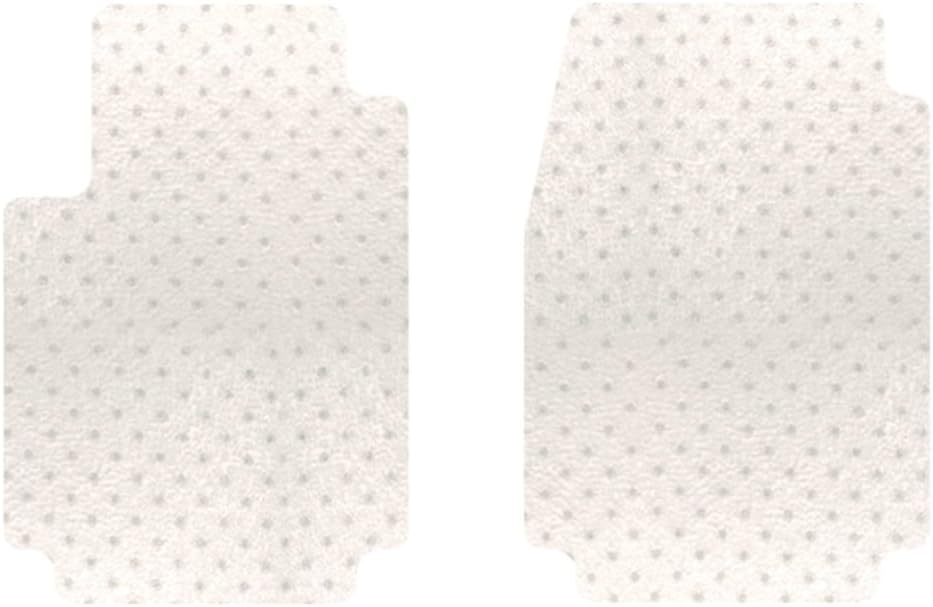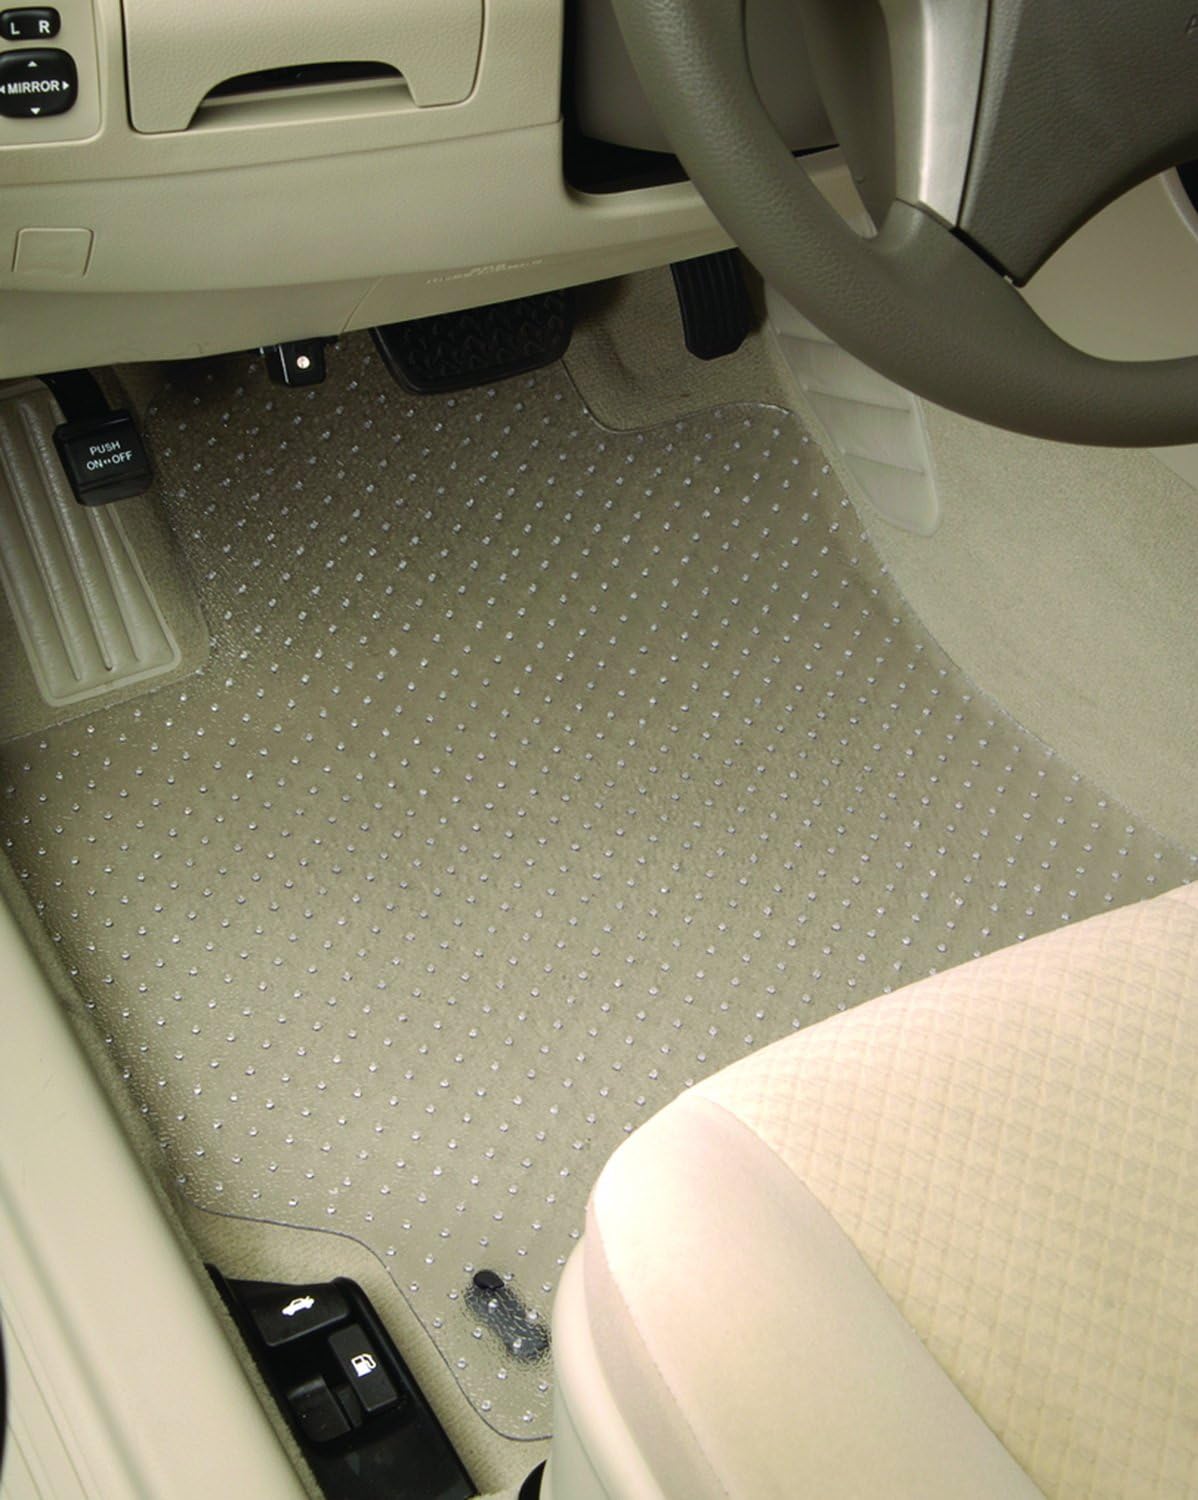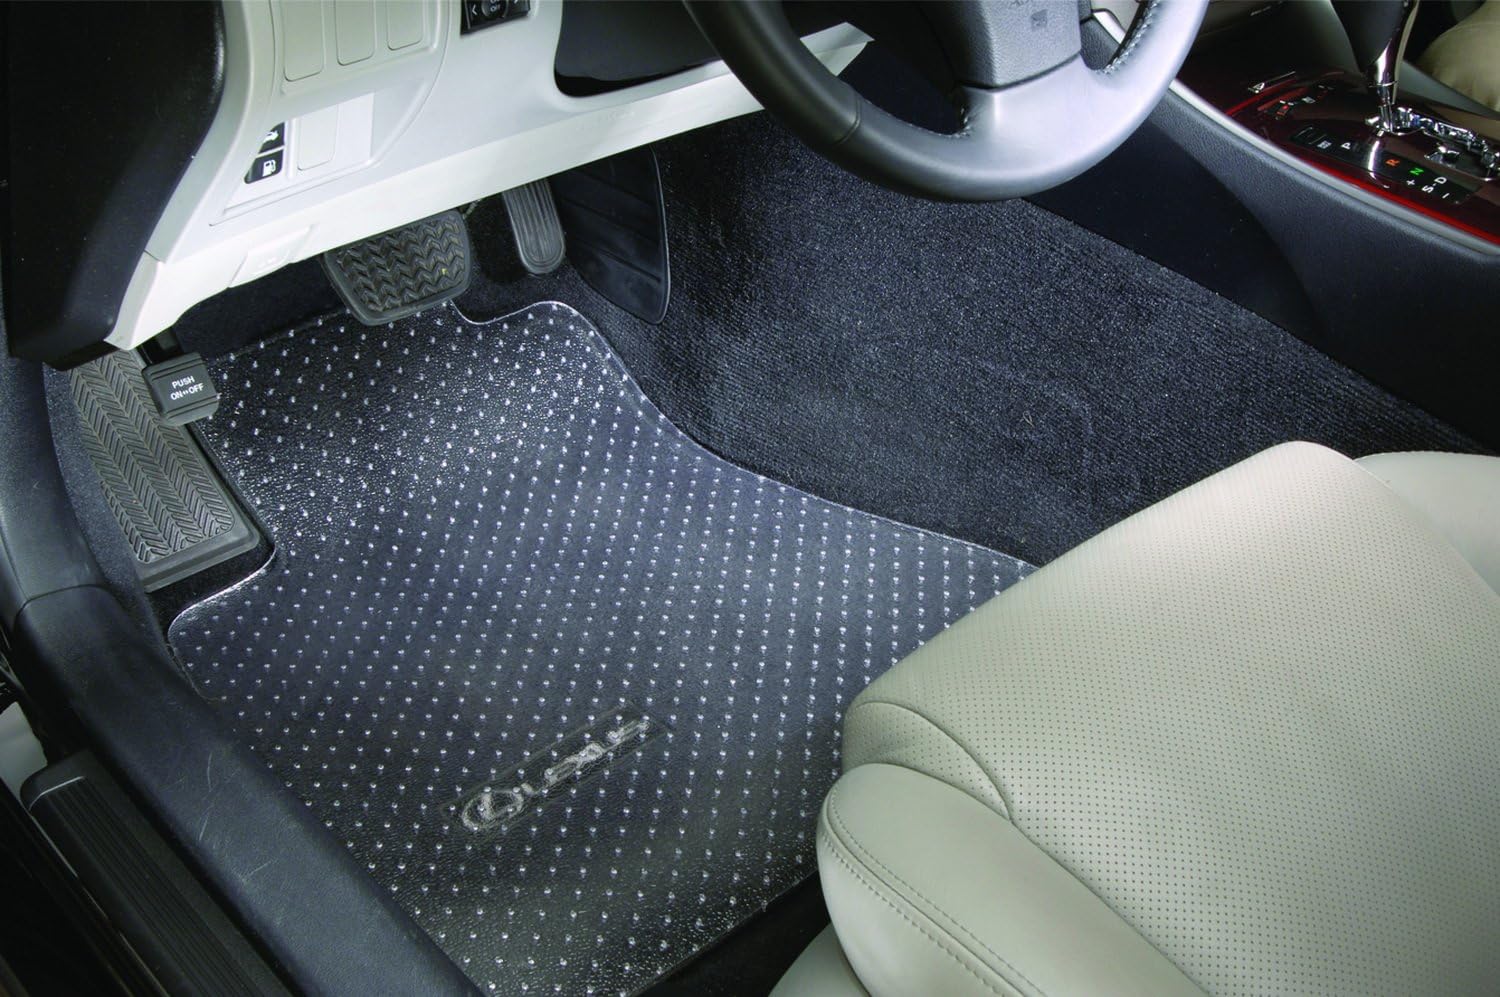
Intro-Tech Protect-A-Mat Front Row Custom Floor Mats for Select Chrysler Town & Country Mini Van Models - Vinyl (Clear)
Category: Automotive
Product Description Protect-A-Mat protects the original floor mat from harsh elements in all weather conditions and will not crack, curl or harden in hot or cold temperatures. The mat has an ultra premium vinyl construction and 5-1/4 inch high nibs per square inch to prevent sliding. It is easy to clean, just simply wipe off with a damp towel. Protect-A-Mat is available in over 10,000 custom fit patterns. Manufactured in USA. Lifetime warranty. Amazon.com Premium vinyl construction won't crack or harden A high nib count prevents sliding and keeps your mat in place The Intro-Tech Automotive Protect-A-Mat is manufactured in the USA using only the finest quality non-fading and non-cracking materials. The mat is custom designed to protect the original floor mats from harsh elements in all weather conditions. When in place, you can fully enjoy the look of your original mats and be assured they are well protected. The ultra premium vinyl construction, with five 0.25-inch high nibs per square-inch prevents sliding and provides a mat that will stay in place and last a lifetime. This mat is visually appealing and fully integrated with the mat it is covering. This is the perfect selection for those owners desiring both full visibility of the original floor mat and full protection from all weather conditions. Key Features Protects the original floor mat from harsh elements in all weather conditions Protects the original floor mat from harsh elements in all weather conditions Protect-A-Mat will not crack, curl or harden in hot or cold temperatures Protect-A-Mat will not crack, curl or harden in hot or cold temperatures Ultra premium vinyl construction, five 0.25-inch high nibs per square-inch to prevent sliding Ultra premium vinyl construction, five 0.25-inch high nibs per square-inch to prevent sliding Easy to clean, simply wipe off with a damp towel Easy to clean, simply wipe off with a damp towel Available in over 10,000 custom fit patterns Available in over 10,000 custom fit patterns Manufactured in the USA Manufactured in the USA About Intro-Tech Since 1991, Intro-Tech Automotive has specialized and led the industry in improving driving enjoyment by manufacturing premium quality custom automotive accessories. Its comprehensive General Motors licensed product line is testament of a commitment to the seamless integration of accessories into the industry. All custom made products are manufactured in a state-of-the-art Southern California facility. Manufacturing excellence is achieved through the use of the latest computer-aided cutting technology. Intro are "driving forward" at high speed with innovative product features and new product lines, supported by worldwide patented marketing concepts. The entire Intro-Tech Automotive team invites you to come along for the ride.
Features: Protects the original floor mat from harsh elements in all weather conditions | Will not crack, curl or harden in hot or cold temperatures | Ultra premium vinyl construction | Easy to clean, simply wipe off with damp towel | Manufactured in USA